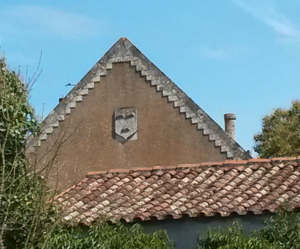
Blason sur pignon du Château de Vallans
Vallans est une commune du Centre-Ouest de la France située dans le département des Deux-Sèvres en région Nouvelle-Aquitaine.